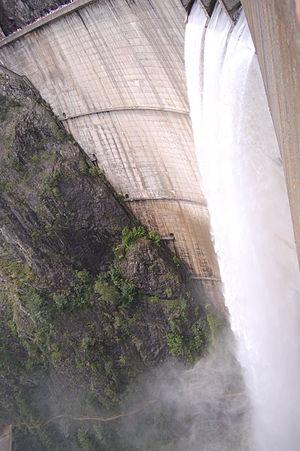
Relâchement des eaux du lac Vidraru.